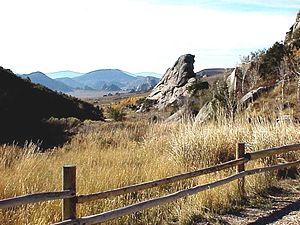
Liste des parcs d'État de l'Idaho aux États-Unis d'Amérique par ordre alphabétique. Ils sont gérés par l'Idaho State Department of Parks and Recreation.